Kyauk Ka Lay Village

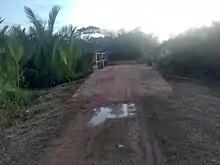
Kyauk Ka Lay Village

Kyauk Ka Lay Village is a village in Kawa Township, Bago Region, Myanmar.